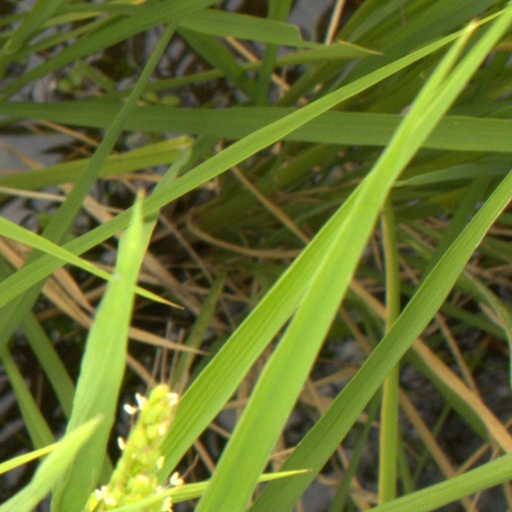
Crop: rice